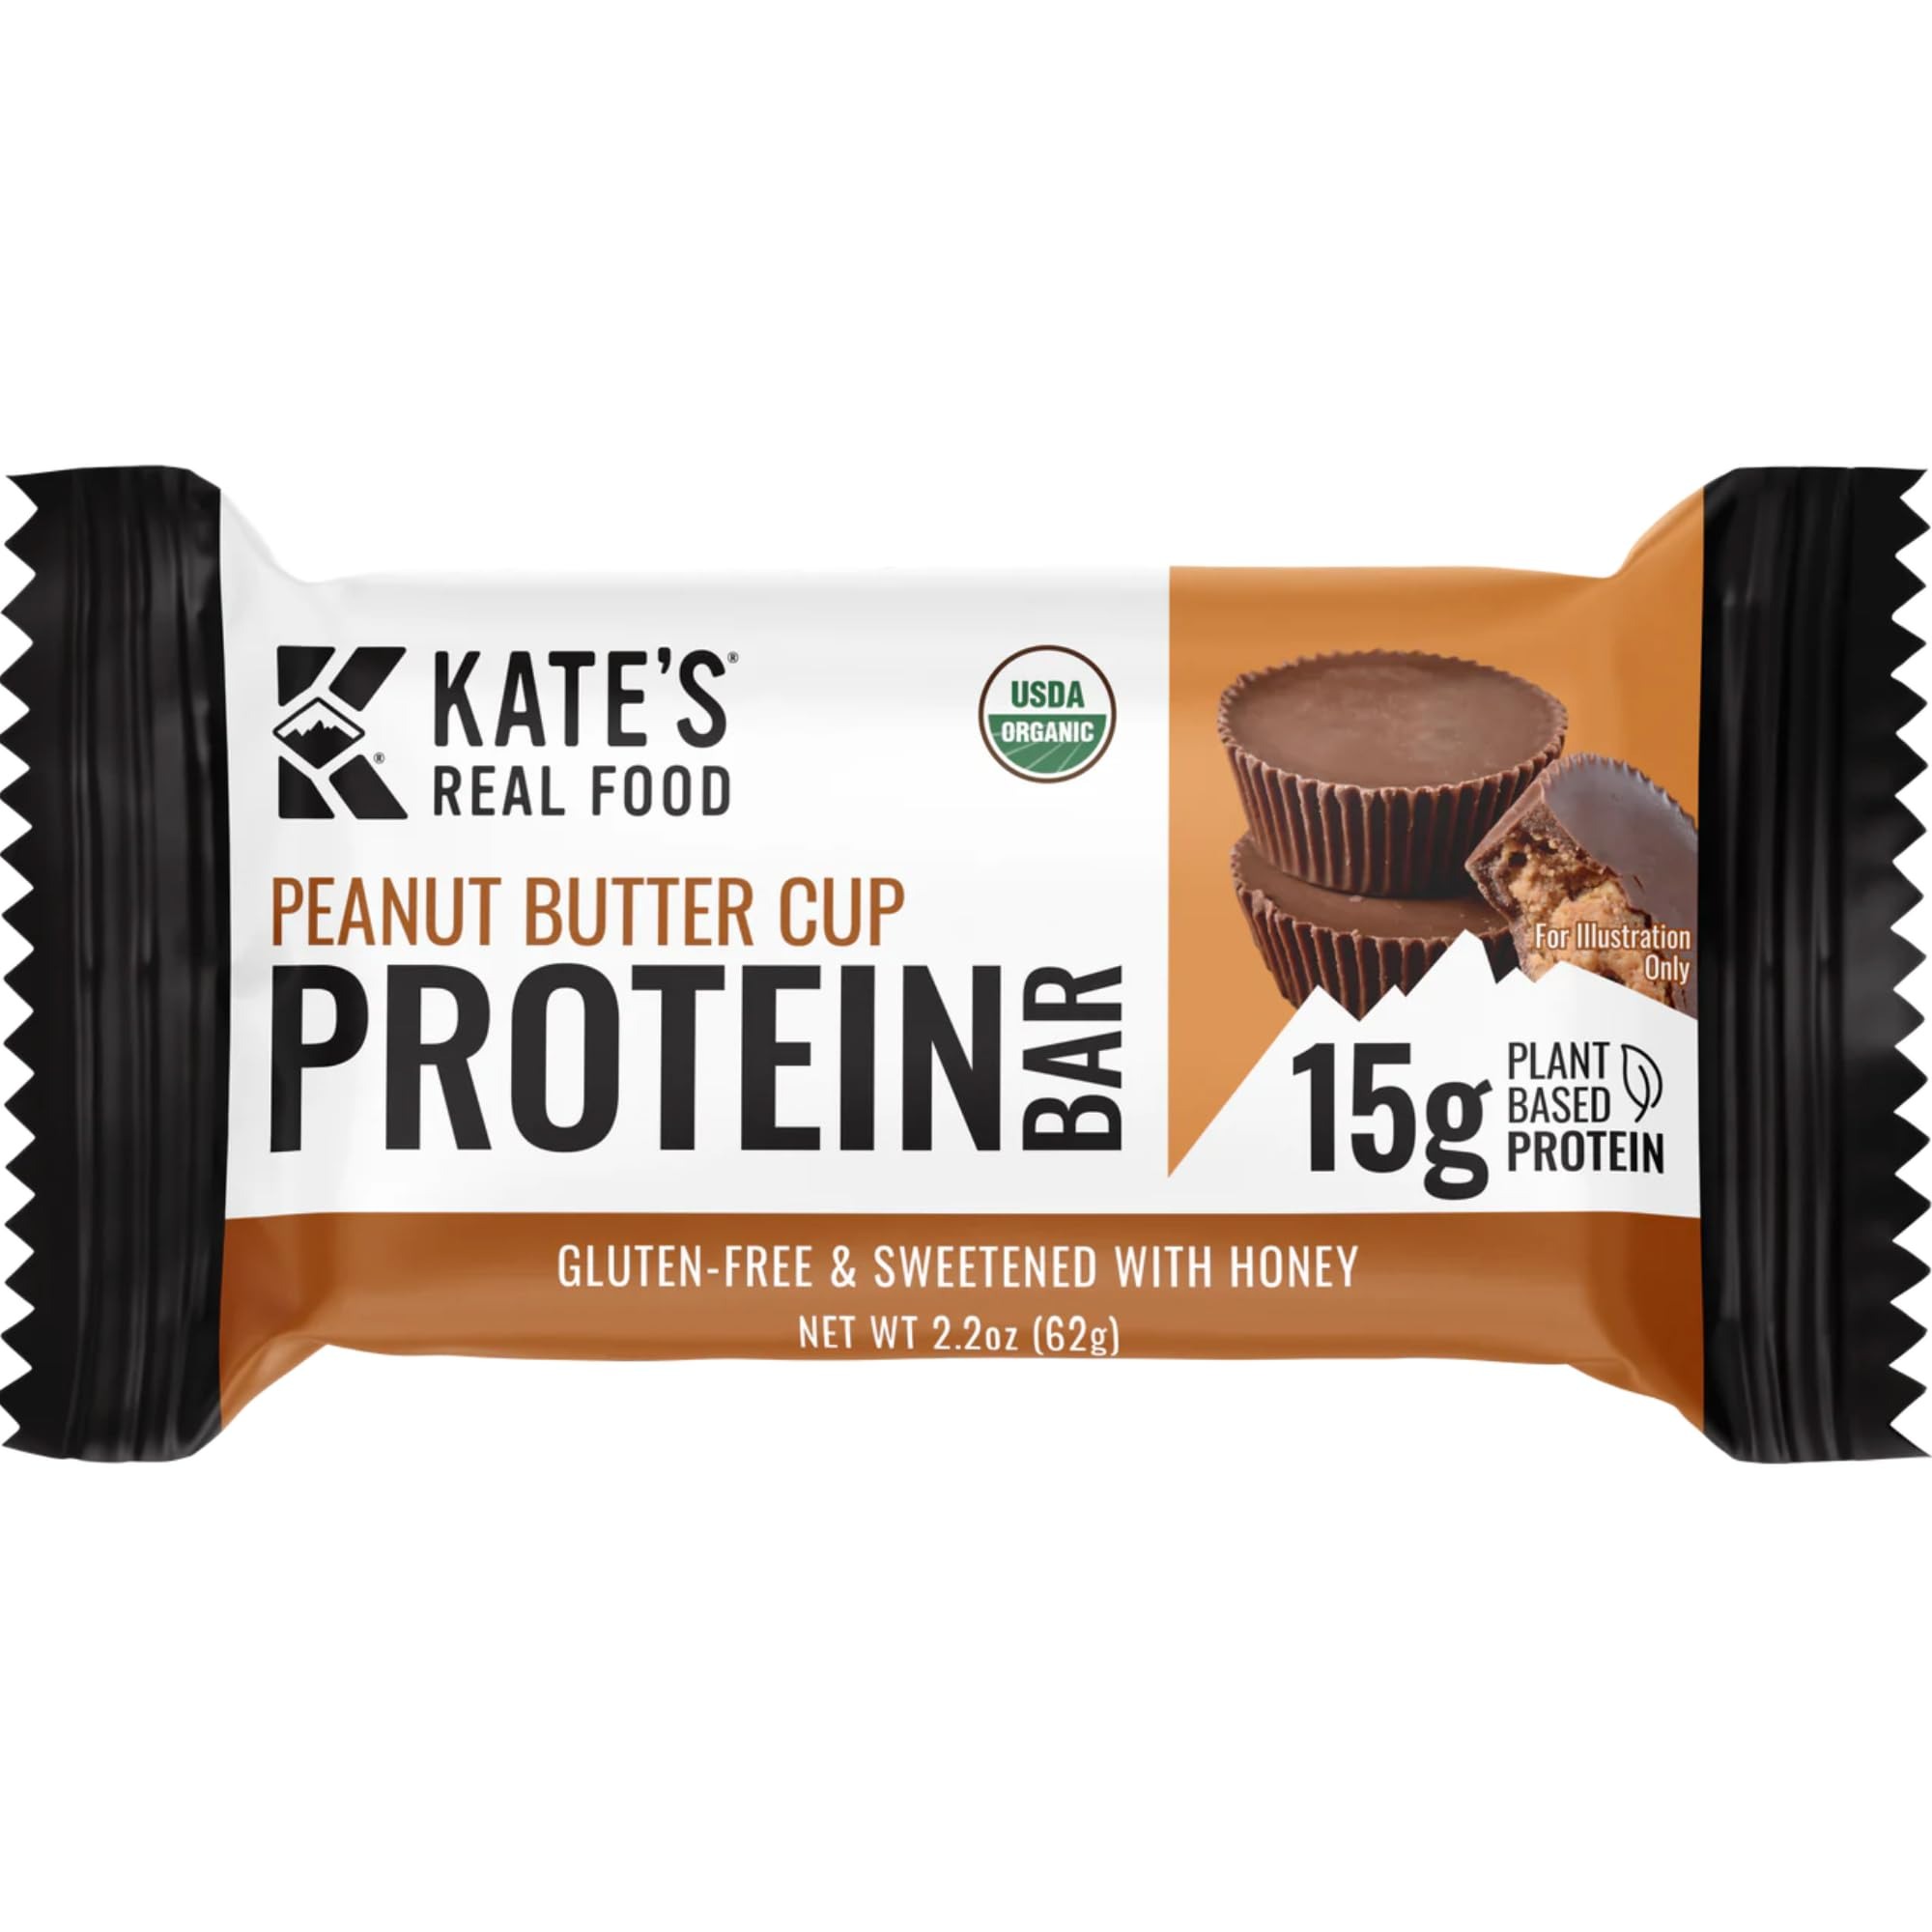
Item Name: Kate’s Real Food Organic Protein Bars – (Peanut Butter Cup, 2.2 oz, Pack of 12) – Plant Based Protein Bars - Gluten Free, Soy Free, Non GMO, Whole Grains, and All Natural
Bullet Point 1: USDA-CERTIFIED ORGANIC EXCELLENCE – Elevate your snacking experience with our organic peanut butter protein bars. Crafted with organic ingredients like dark chocolate, nut butter, and honey, every bite combines delicious flavor with the nutrients you need to stay healthy. At the core of our bars is pea protein, a plant-based protein source that gives you a boost of clean, natural energy. With Kate’s Real Food, you'll get a peanut butter cup-flavored protein snack you can count on to keep you fueled all day.
Bullet Point 2: HIGH-PROTEIN FITNESS ESSENTIAL – Recharge and rebuild with a high-protein snack that accelerates your recovery. Featuring 15 grams of plant-based protein per serving, this peanut butter bar delivers essential amino acids for muscle repair and growth. Rich in organic ingredients, it also provides vitamins and minerals to support your journey toward better health. Each bite delivers a perfect balance of sweet chocolate and savory peanut butter, so you can look forward to your post-workout snack.
Bullet Point 3: GLUTEN-FREE SNACKING REDEFINED – Indulge in the perfect blend of creamy peanut butter and rich chocolate with our high protein snacks for adults. Made with organic ingredients, these gluten-free protein bars are a satisfying and nutritious choice that keeps you feeling your best throughout the day. Each peanut butter protein bar offers an organic mix of sweet and savory, making it a perfect addition to your diet. It promotes better digestion and fewer allergens, all while delivering unbeatable flavor.
Bullet Point 4: CONVENIENCE ON THE GO – Simplify your snacking with our peanut butter protein bars. These protein treats are individually wrapped, making them perfect gym snacks, office snacks, desk snacks, dorm snacks, and travel snacks. Whether you need a post-workout boost or a midday pick-me-up, you can enjoy a healthy protein bar that keeps you sustained throughout the day. No need to sacrifice taste for convenience—keep a bar handy for a satisfying snack anytime, anywhere.
Bullet Point 5: FUEL YOUR ADVENTURE - From conquering mountaintops to powering through your workday, Kate’s Real Food protein bars are your trusted energy source. We understand you care deeply about what goes into your body—and we do too. That’s why we've made it our mission to create great-tasting, nutritious, convenient protein food that keeps you operating at peak performance. We’re dedicated to supporting your next great adventure, so you never have to settle for anything less.
Product Description: Fuel your adventure with our USDA-certified organic Peanut Butter Cup Protein Bars. Packed with 15 grams of high-quality pea protein, these bars deliver essential nutrients and unbeatable flavor. Made with creamy peanut butter, rich dark chocolate, and honey, the Peanut Butter Cup Protein Bars are perfect for post-workout recovery or as a nutritious snack throughout your day. The gluten-free recipe supports gut health, fitting effortlessly into your busy lifestyle. Enjoy a delicious, chewy treat that’s individually wrapped and perfectly portioned, making it an ideal choice whether you’re at the gym, in the office, or on the move.
Value: 26.4
Unit: Ounce

Price: 28.57